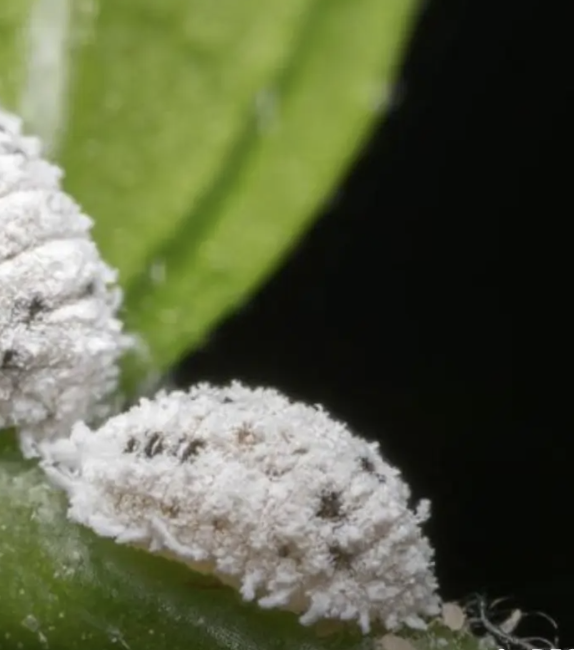
Label: mealybug_infestation